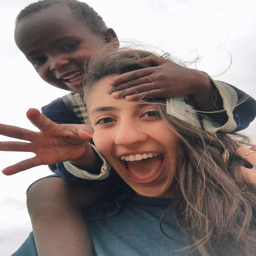
having fun with the kids at the orphanage